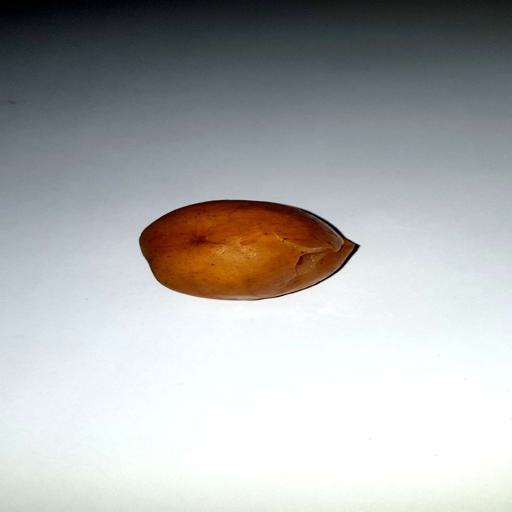
Label: bruised